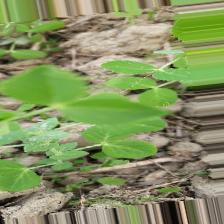
Label: Powdery Mildew